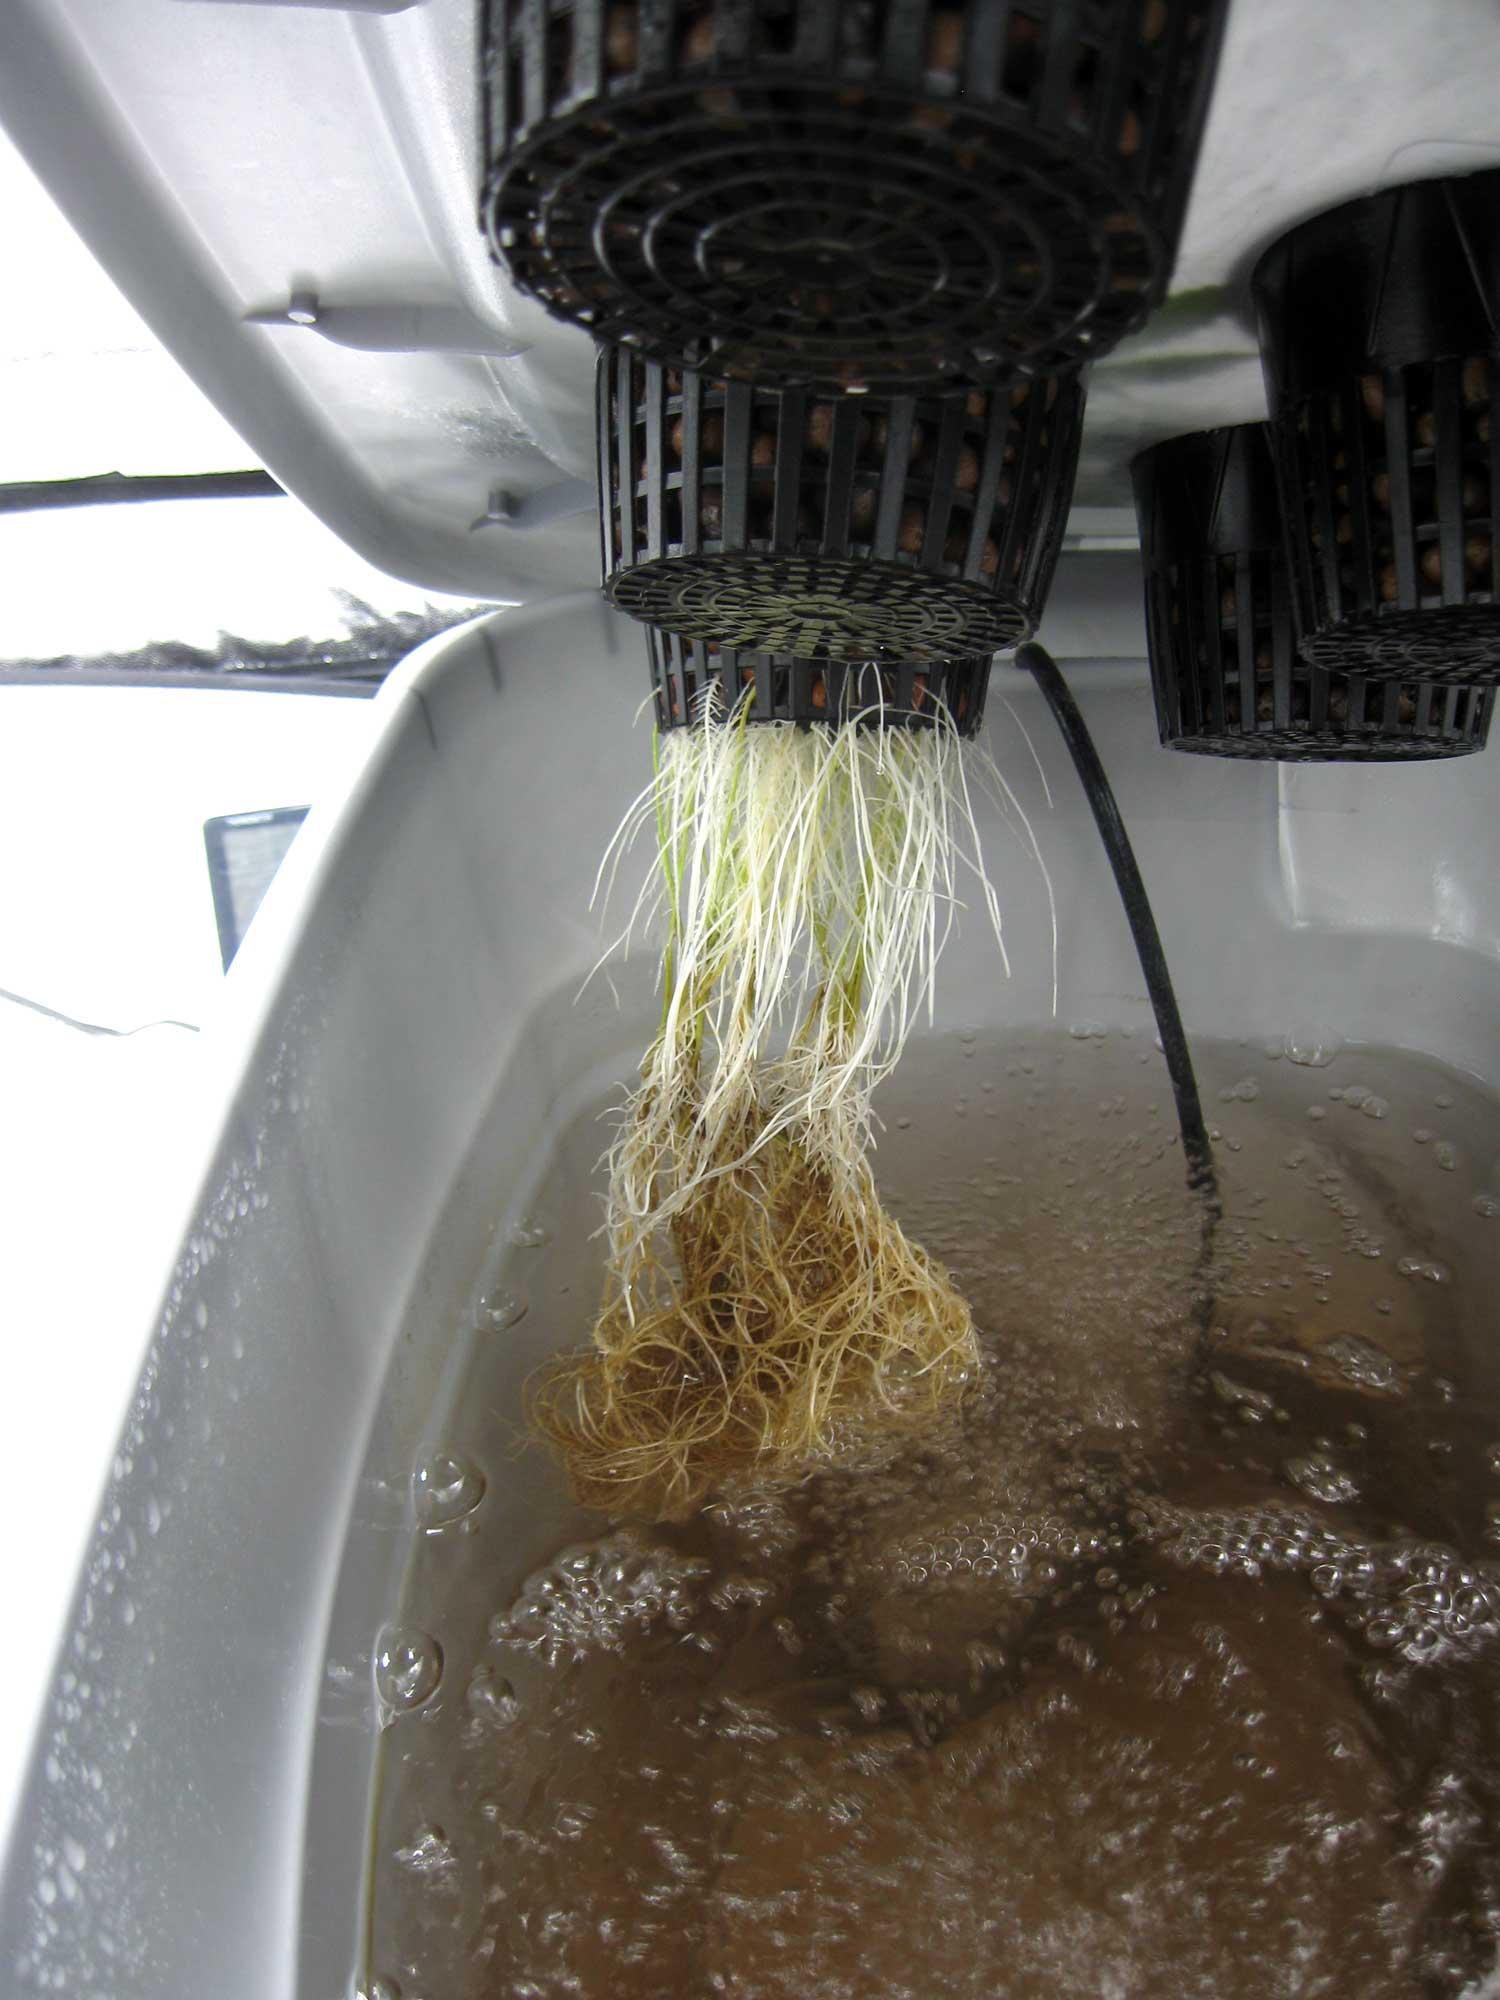
Mizizi mingi inaning'inia kutoka kwenye vikapu vyeusi. Baadhi ya mzizi inaonekana meupe mengine kahawia. Chini yake kuna chombo kikubwa kilichojaa maji yenye mapovu. Hali hii inaonyesha ukulima wa [cs] hydroponic [cs]. Mazingira ya ndani yanaonekana kama choo.